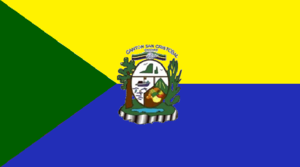
Puerto Baquerizo Moreno est un petit port situé à l'extrémité Sud-Ouest de l'île San Cristóbal, et capitale de la province des Galápagos, Équateur.
Cet article présente une liste des principales villes d'Équateur jusqu'en 2012.
San Cristóbal est un canton d'Équateur situé dans la province de Galápagos.